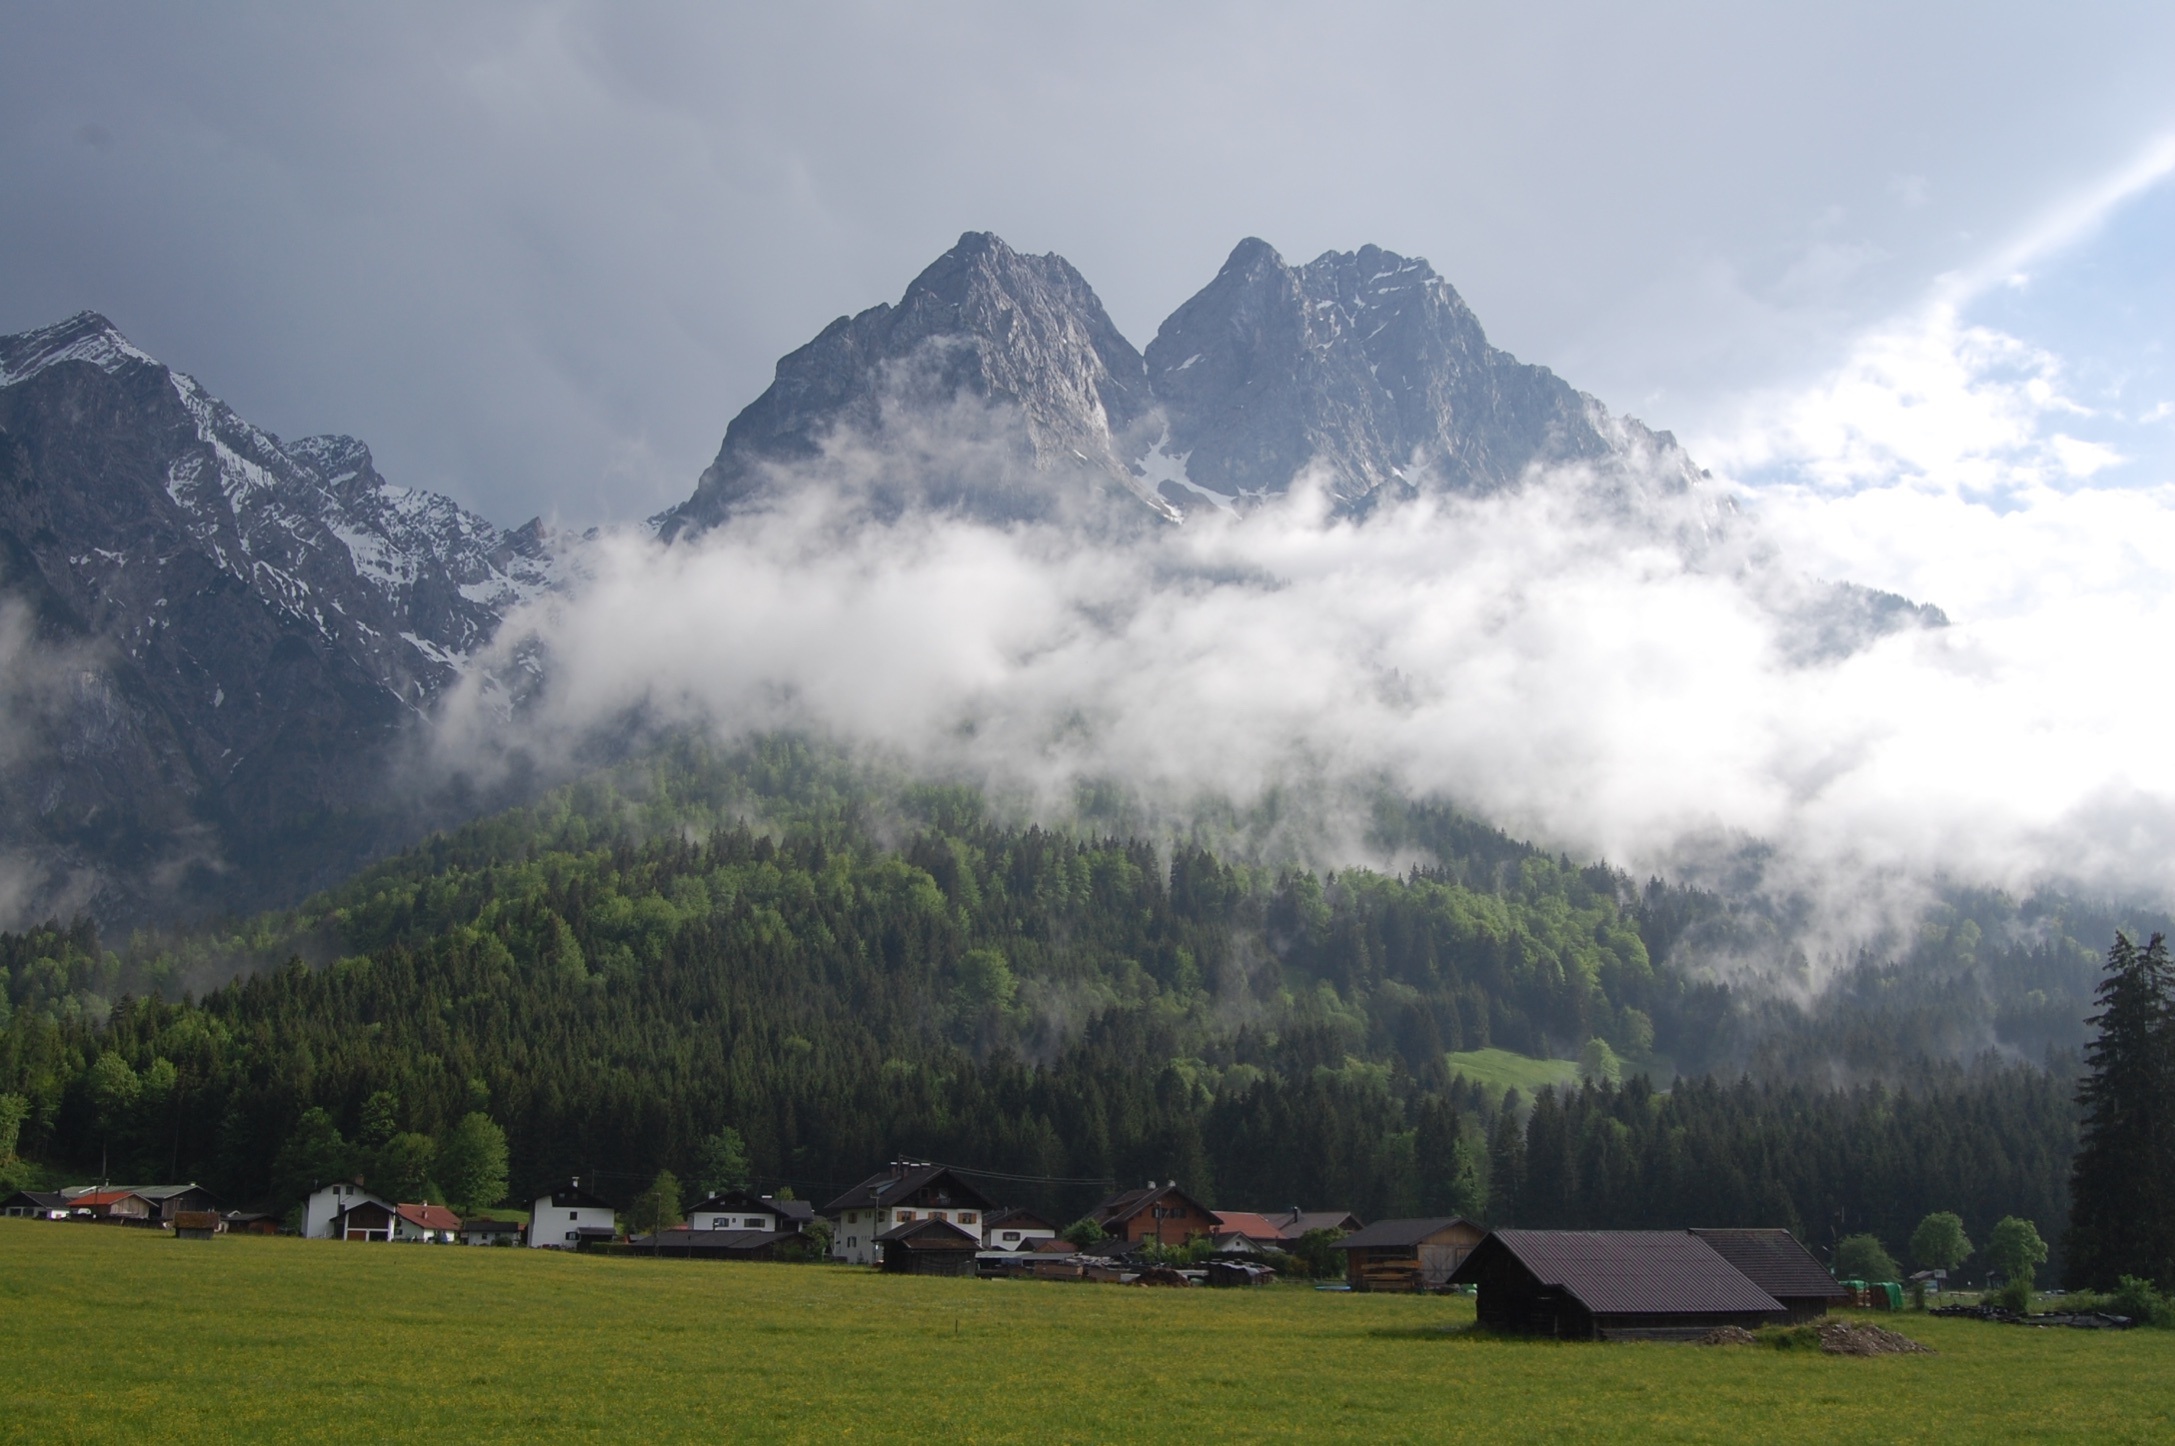
landscape, tree, nature, grass, wilderness, mountain, cloud, plant, sky, mist, meadow, morning, hill, atmosphere, valley, mountain range, daytime, cumulus, alpine, highland, national park, ridge, cool image, massif, mountains, alps, grassland, thunderstorm, plateau, grainau, fell, cool photo, elevation, rural area, hill station, meteorological phenomenon, woody plant, mountainous landforms, grow stones, deitschland landscape, mount scenery